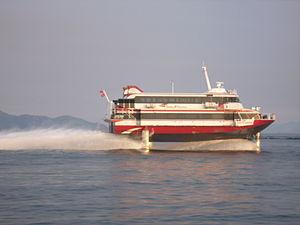
Les navires à grande vitesse sont des bateaux navigant à vitesse élevée et généralement affectés au transport de passagers et des véhicules. De tels bateaux sont notamment en service sur les liaisons de quelques heures, comme la liaison Corse-continent, la traversée du détroit de Gibraltar, de la Manche, du pas de Calais, etc.
Un hydroptère, du préfixe hydro-, et du suffixe -ptère, hydrofoil boat en anglais, est un type de bateau dont la coque s’élève et se maintient en équilibre hors de l’eau à partir d'une certaine vitesse grâce à la portance d'un ensemble d'ailes immergées ou foils, qui fonctionnent selon le même principe qu’une aile d'avion. En supprimant la traînée de frottement et de vague de la coque, cette technique permet d’augmenter la vitesse des bateaux.